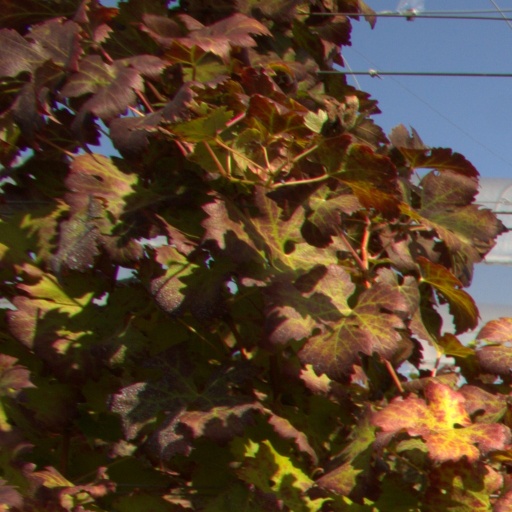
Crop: grape